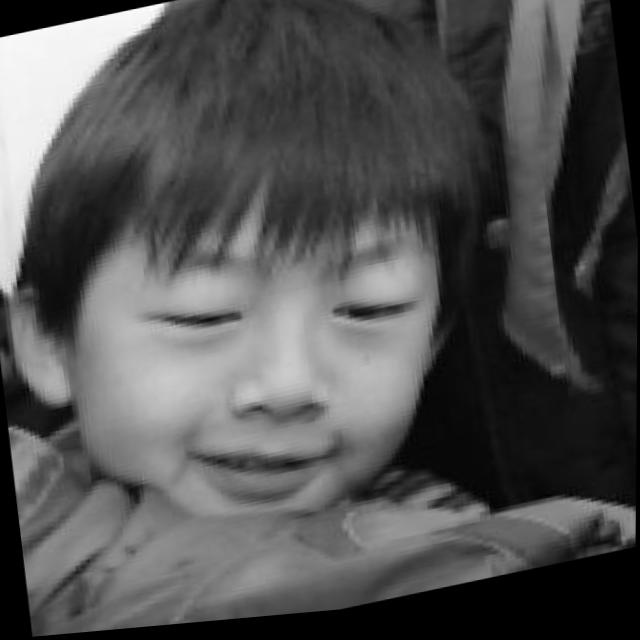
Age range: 0-12